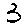
Label: 3